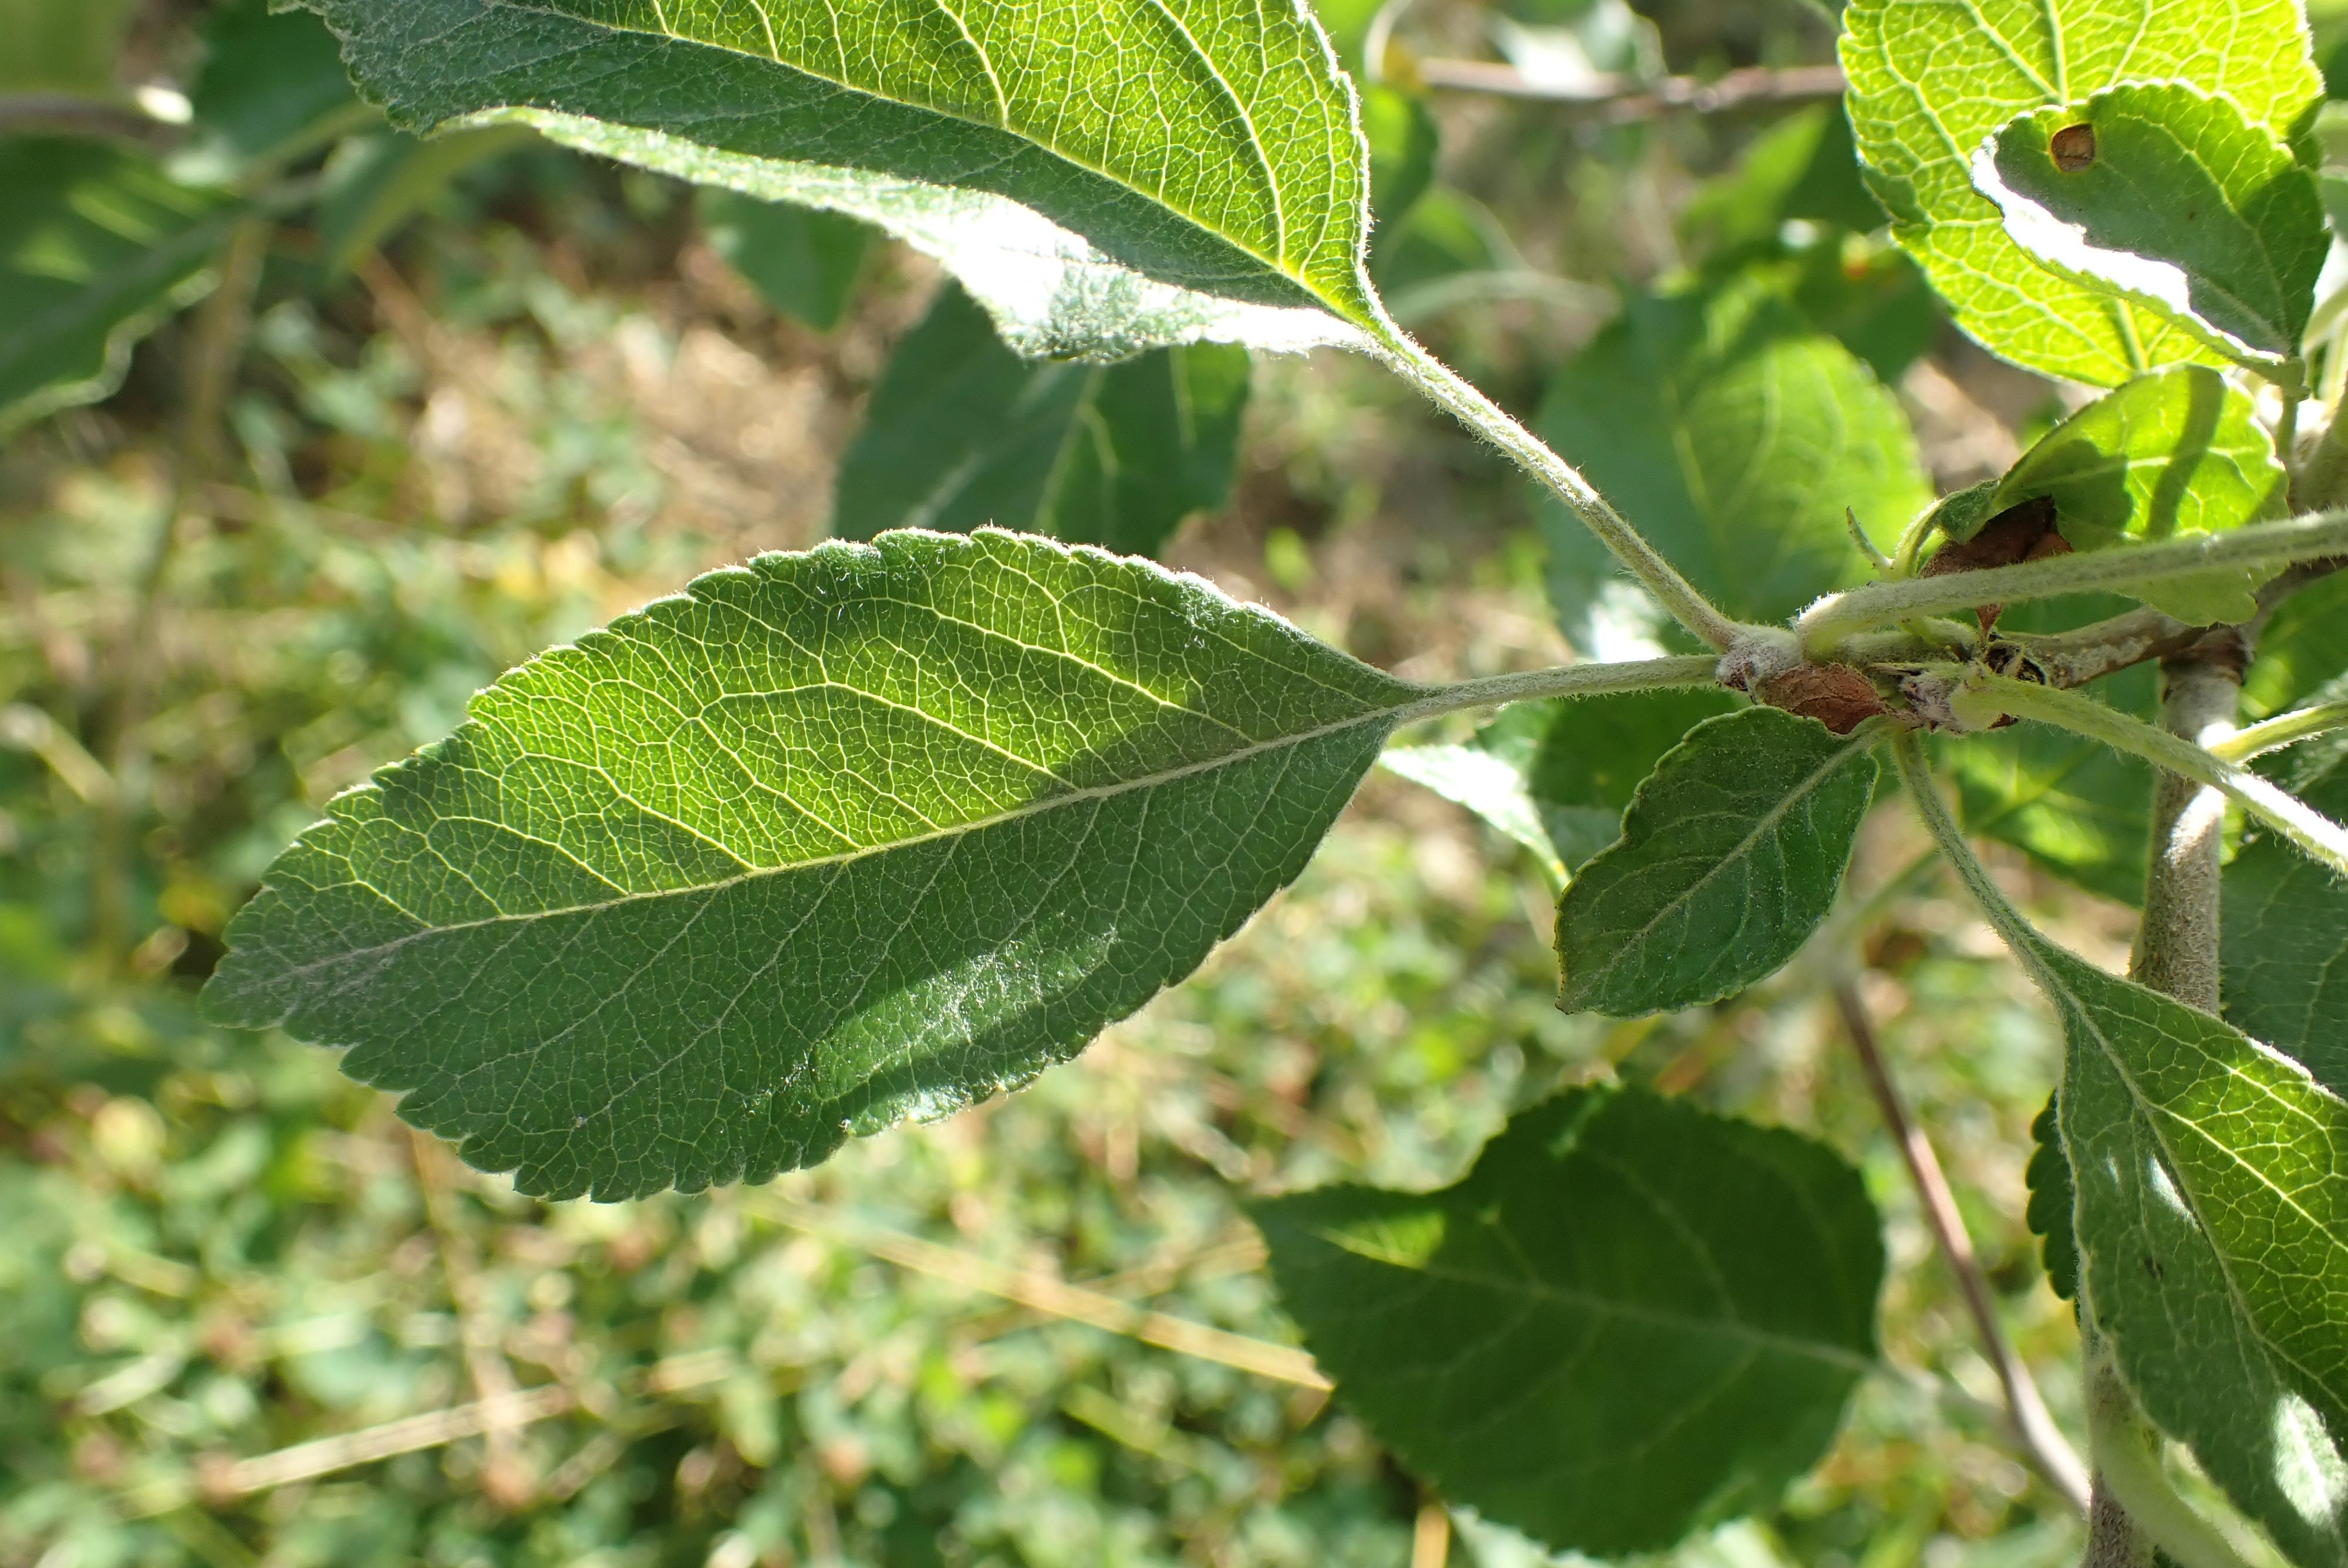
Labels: healthy